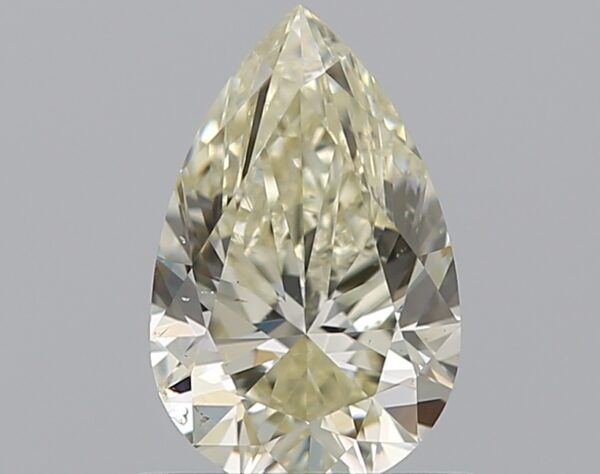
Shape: pear
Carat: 0.7
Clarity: SI1
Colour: N
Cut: VG
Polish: EX
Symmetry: VG
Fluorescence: N
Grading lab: GIA
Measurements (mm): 7.52 x 4.76 x 3.11